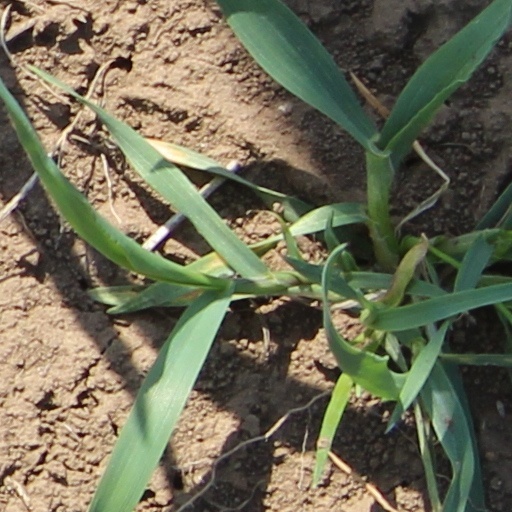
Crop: wheat